Bannu pulao
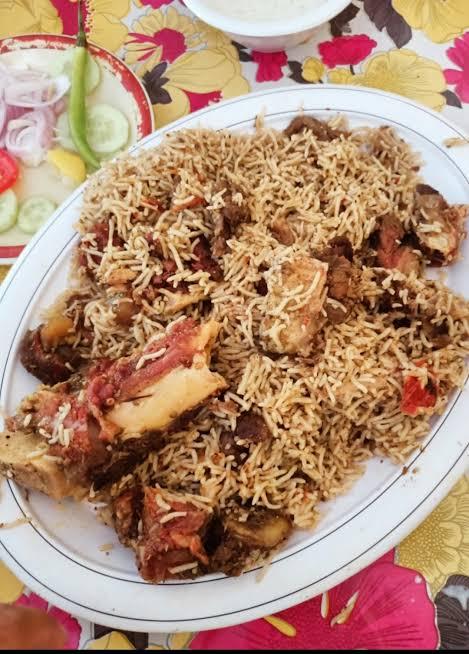
Also known as:
Category: rice (mixed rice)
Cuisine: Pakistani
Associated cuisines: Pashtun
Area: Pakistan, United Arab Emirates, Saudi Arabia
Countries: Pakistan, United Arab Emirates, Saudi Arabia
Region: Southern Asia, Western Asia, , ,
The dish is made with beef, rice, spices, and stock. The beef is cooked with bones and marrow, which gives the dish a rich and flavorful taste. The rice is cooked separately with ghee, salt, and whole spices. The dish is served with a garnish of onions, green chilies, and lemon wedges.